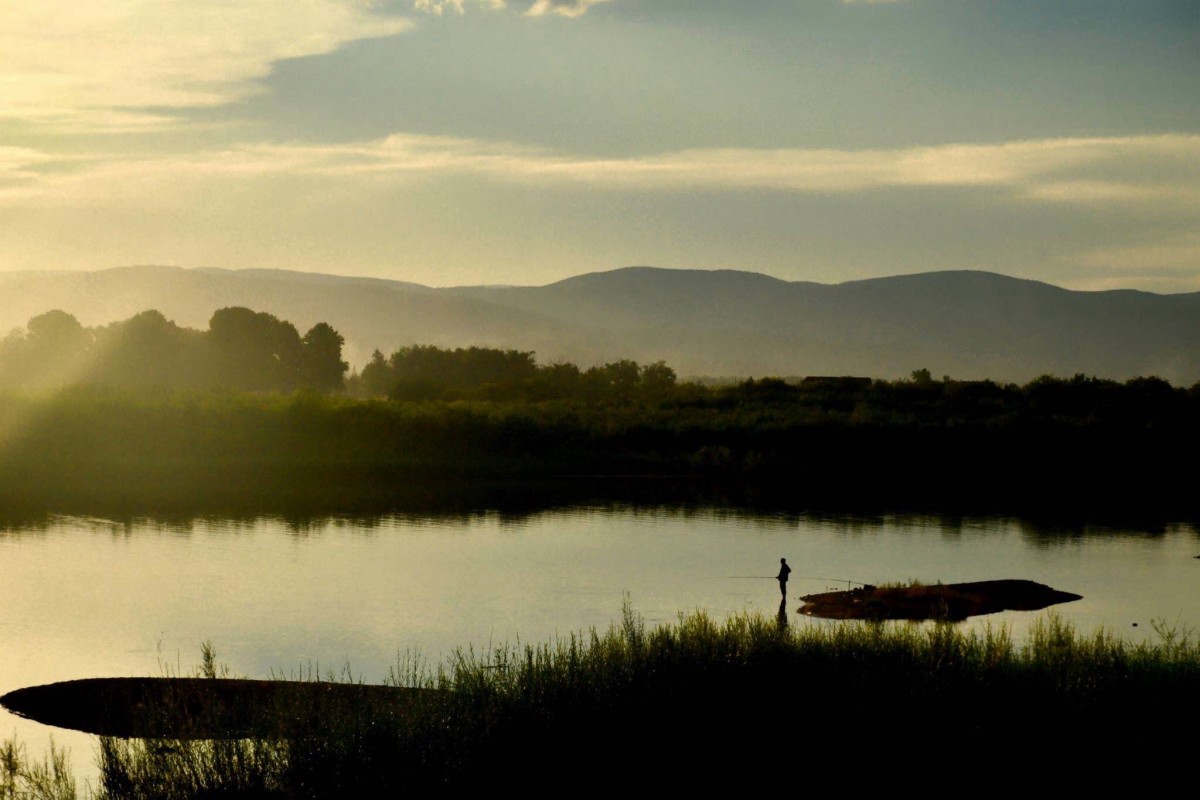
Tags: tree, water, nature, marsh, mountain, cloud, fog, sunrise, sunset, mist, morning, hill, lake, dawn, river, dusk, evening, reflection, tranquil, fishing, fisherman, reservoir, wetland, loch